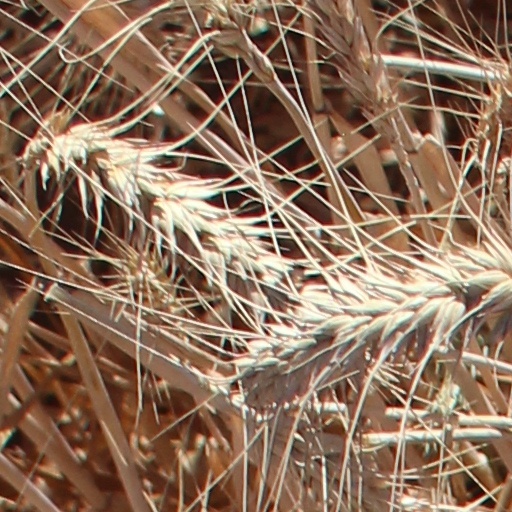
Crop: wheat